List of informally named dinosaurs

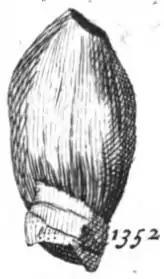
Only known illustration of the "Rutellum" holotype, from Lhuyd (1699)

Hisa (1985) used "Moshisaurus" (or "Moshi-ryu") for the incomplete sauropod humerus NSM PV17656, from the Early Cretaceous Miyako Group of Japan. Dong et al. (1990) and Hasegawa et al. (1991) referred them to "Mamenchisaurus", but Azuma & Tomida (1998) and Barrett et al. (2002) assigned them to Sauropoda indet.